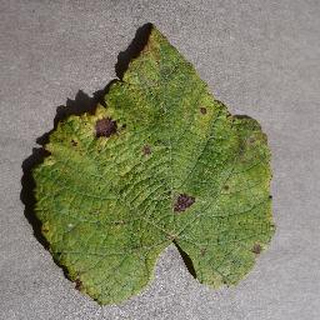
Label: grape_leaf_blight